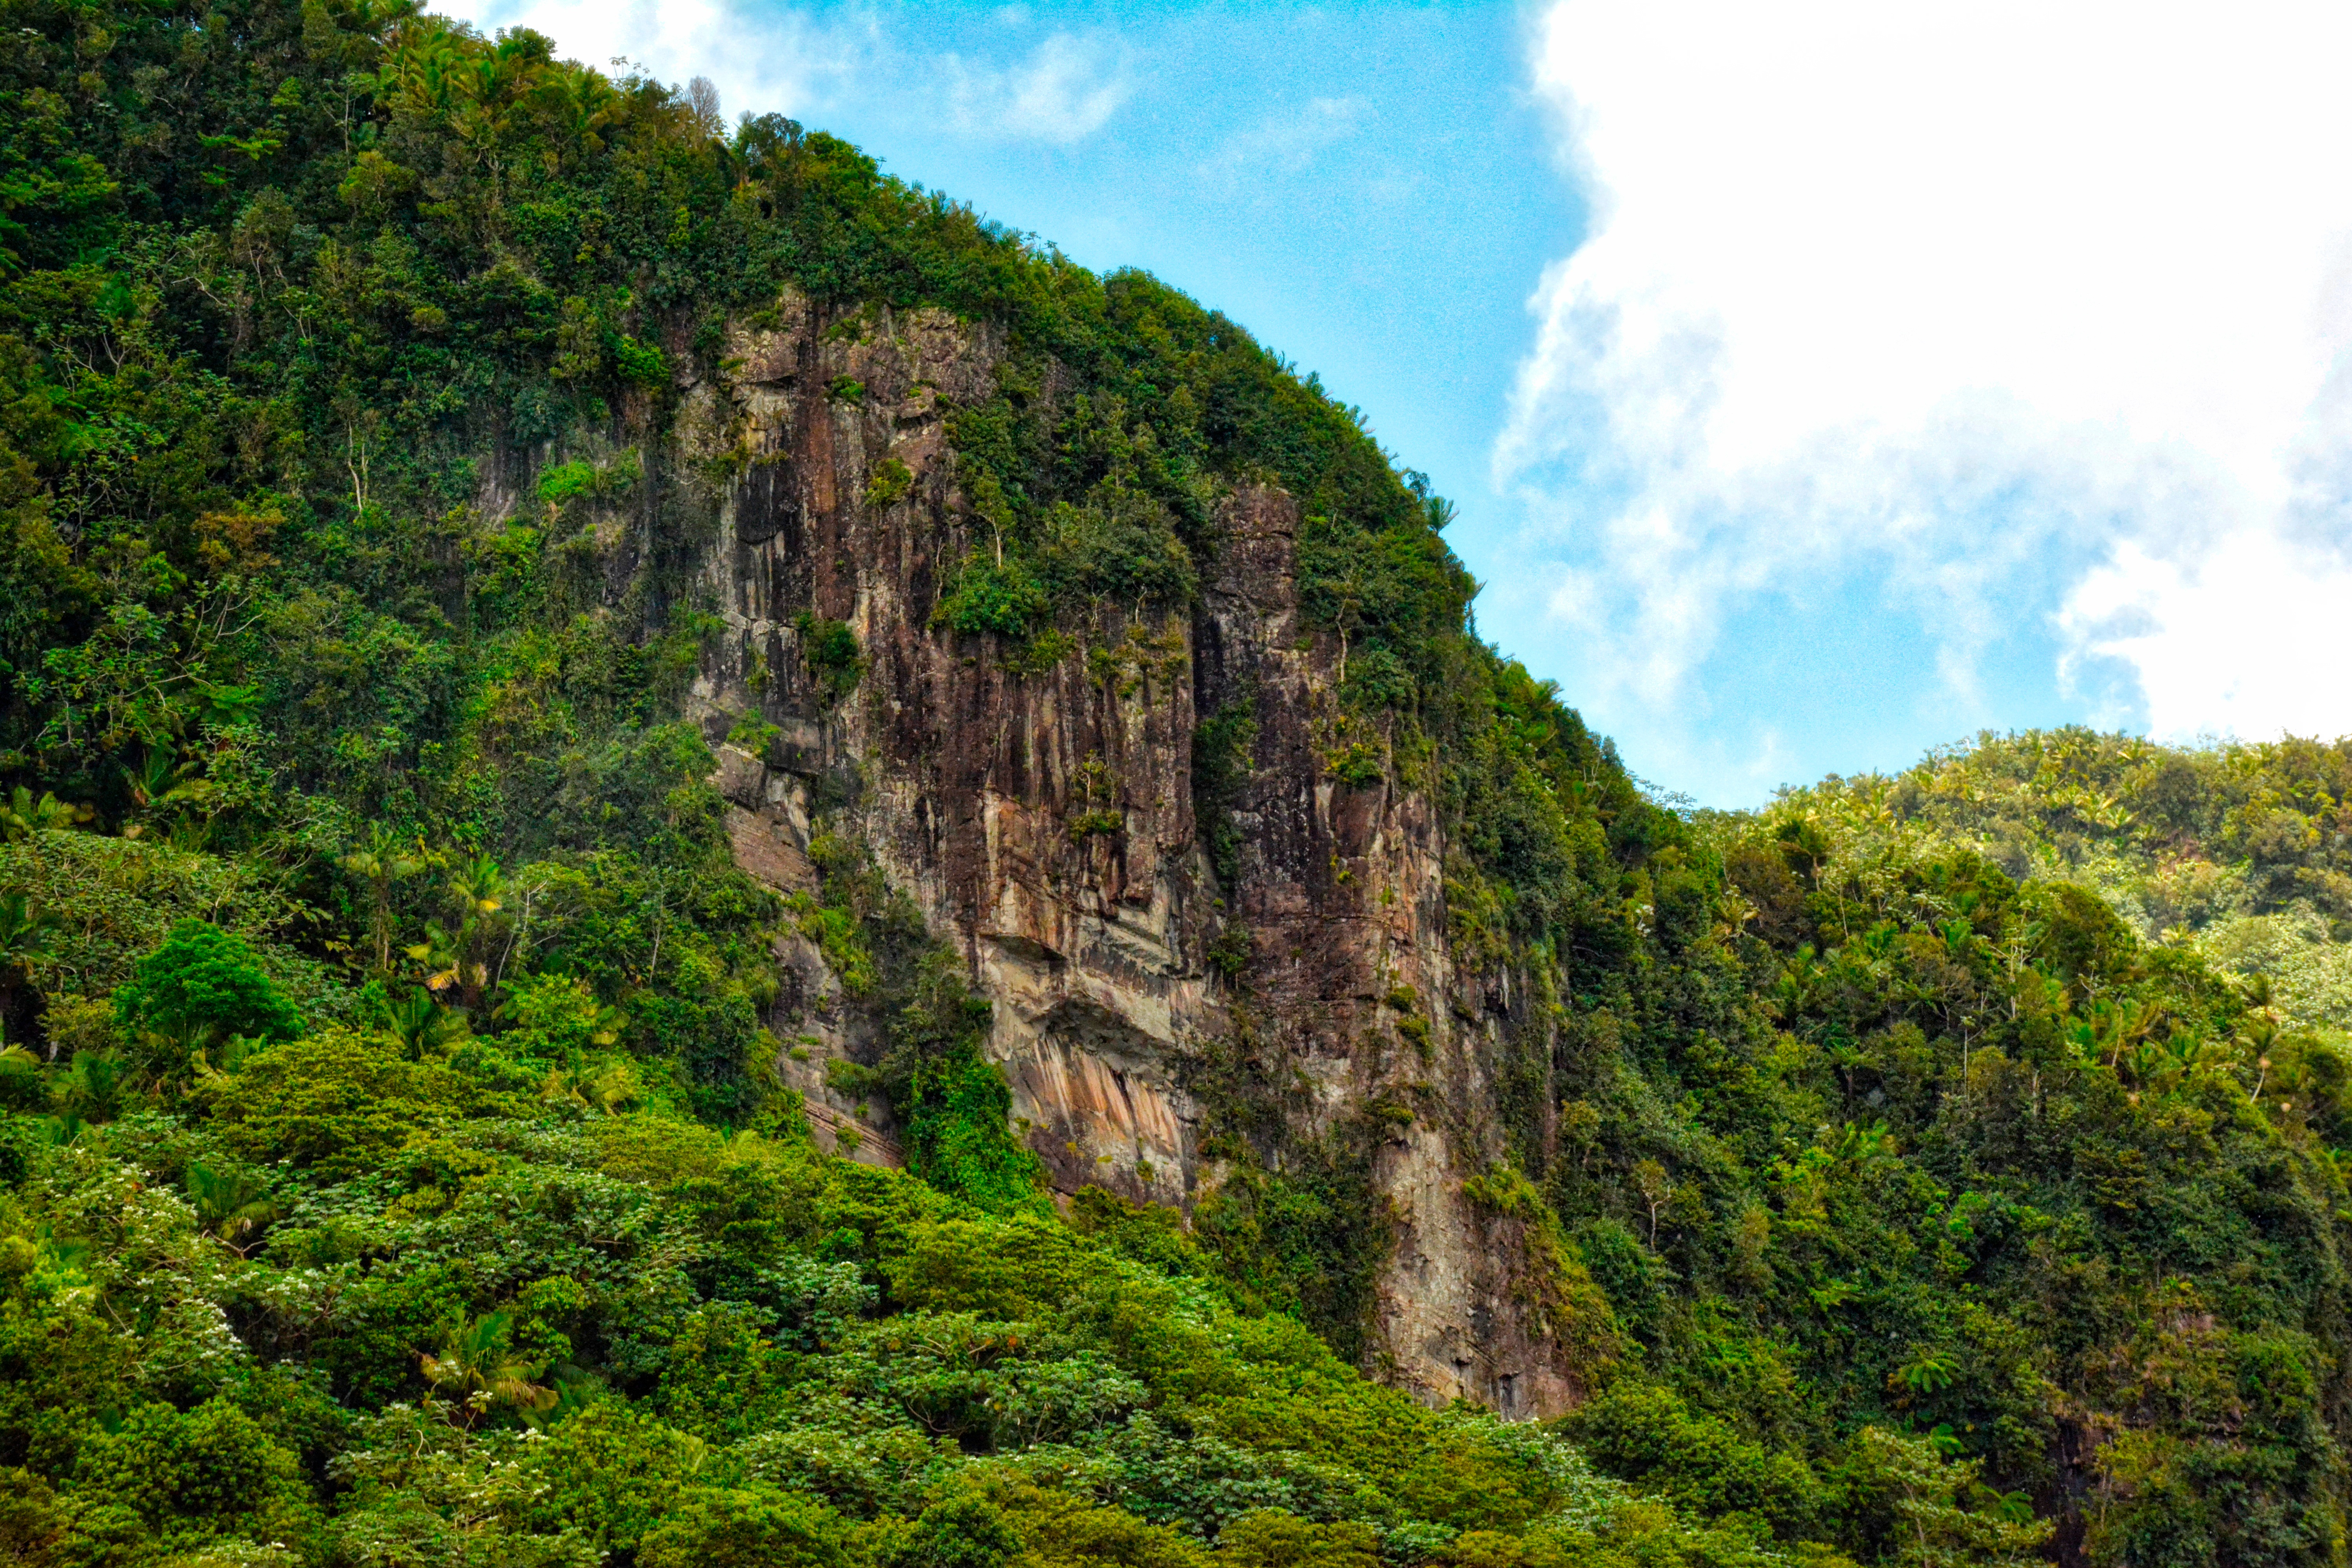
tree, forest, rock, mountain, hill, formation, cliff, jungle, terrain, ridge, vegetation, rainforest, plateau, habitat, ecosystem, landform, biome, old growth forest, natural environment, geographical feature